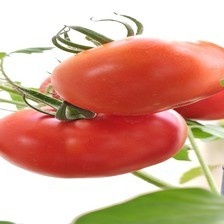
Label: tomato